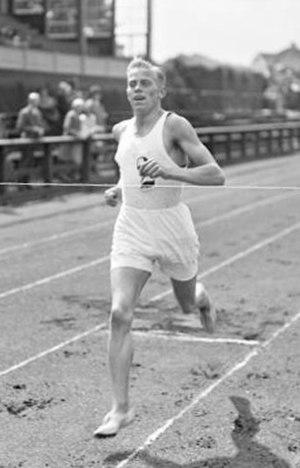
Henry Nielsen est un athlète danois, spécialiste des courses de fond.